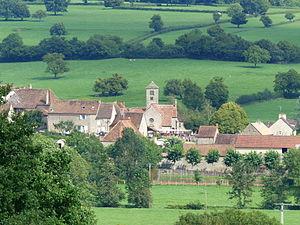
Vue Générale de Saint-Huruge depuis la chapelle Saint-Martin à Saint-Martin-la-Patrouille.
Saint-Huruge est une commune française située dans le département de Saône-et-Loire en région Bourgogne-Franche-Comté.